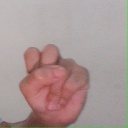
अक्षर: स